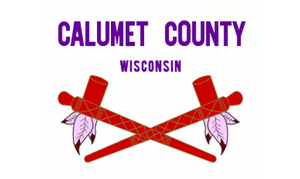
drapeau de Comté Calumet, Wisconsin